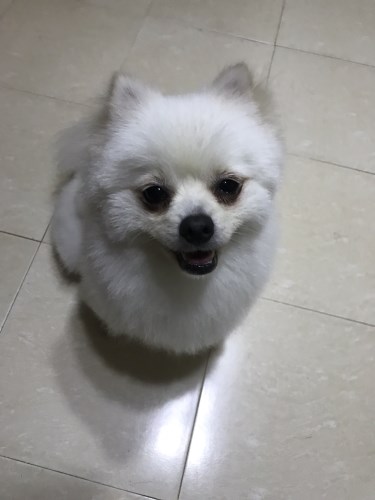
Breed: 1936-n000005-Pomeranian